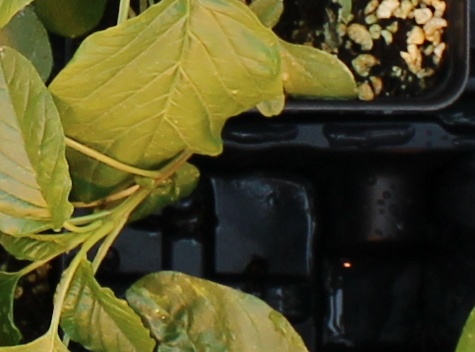
Label: Palmer Amaranth